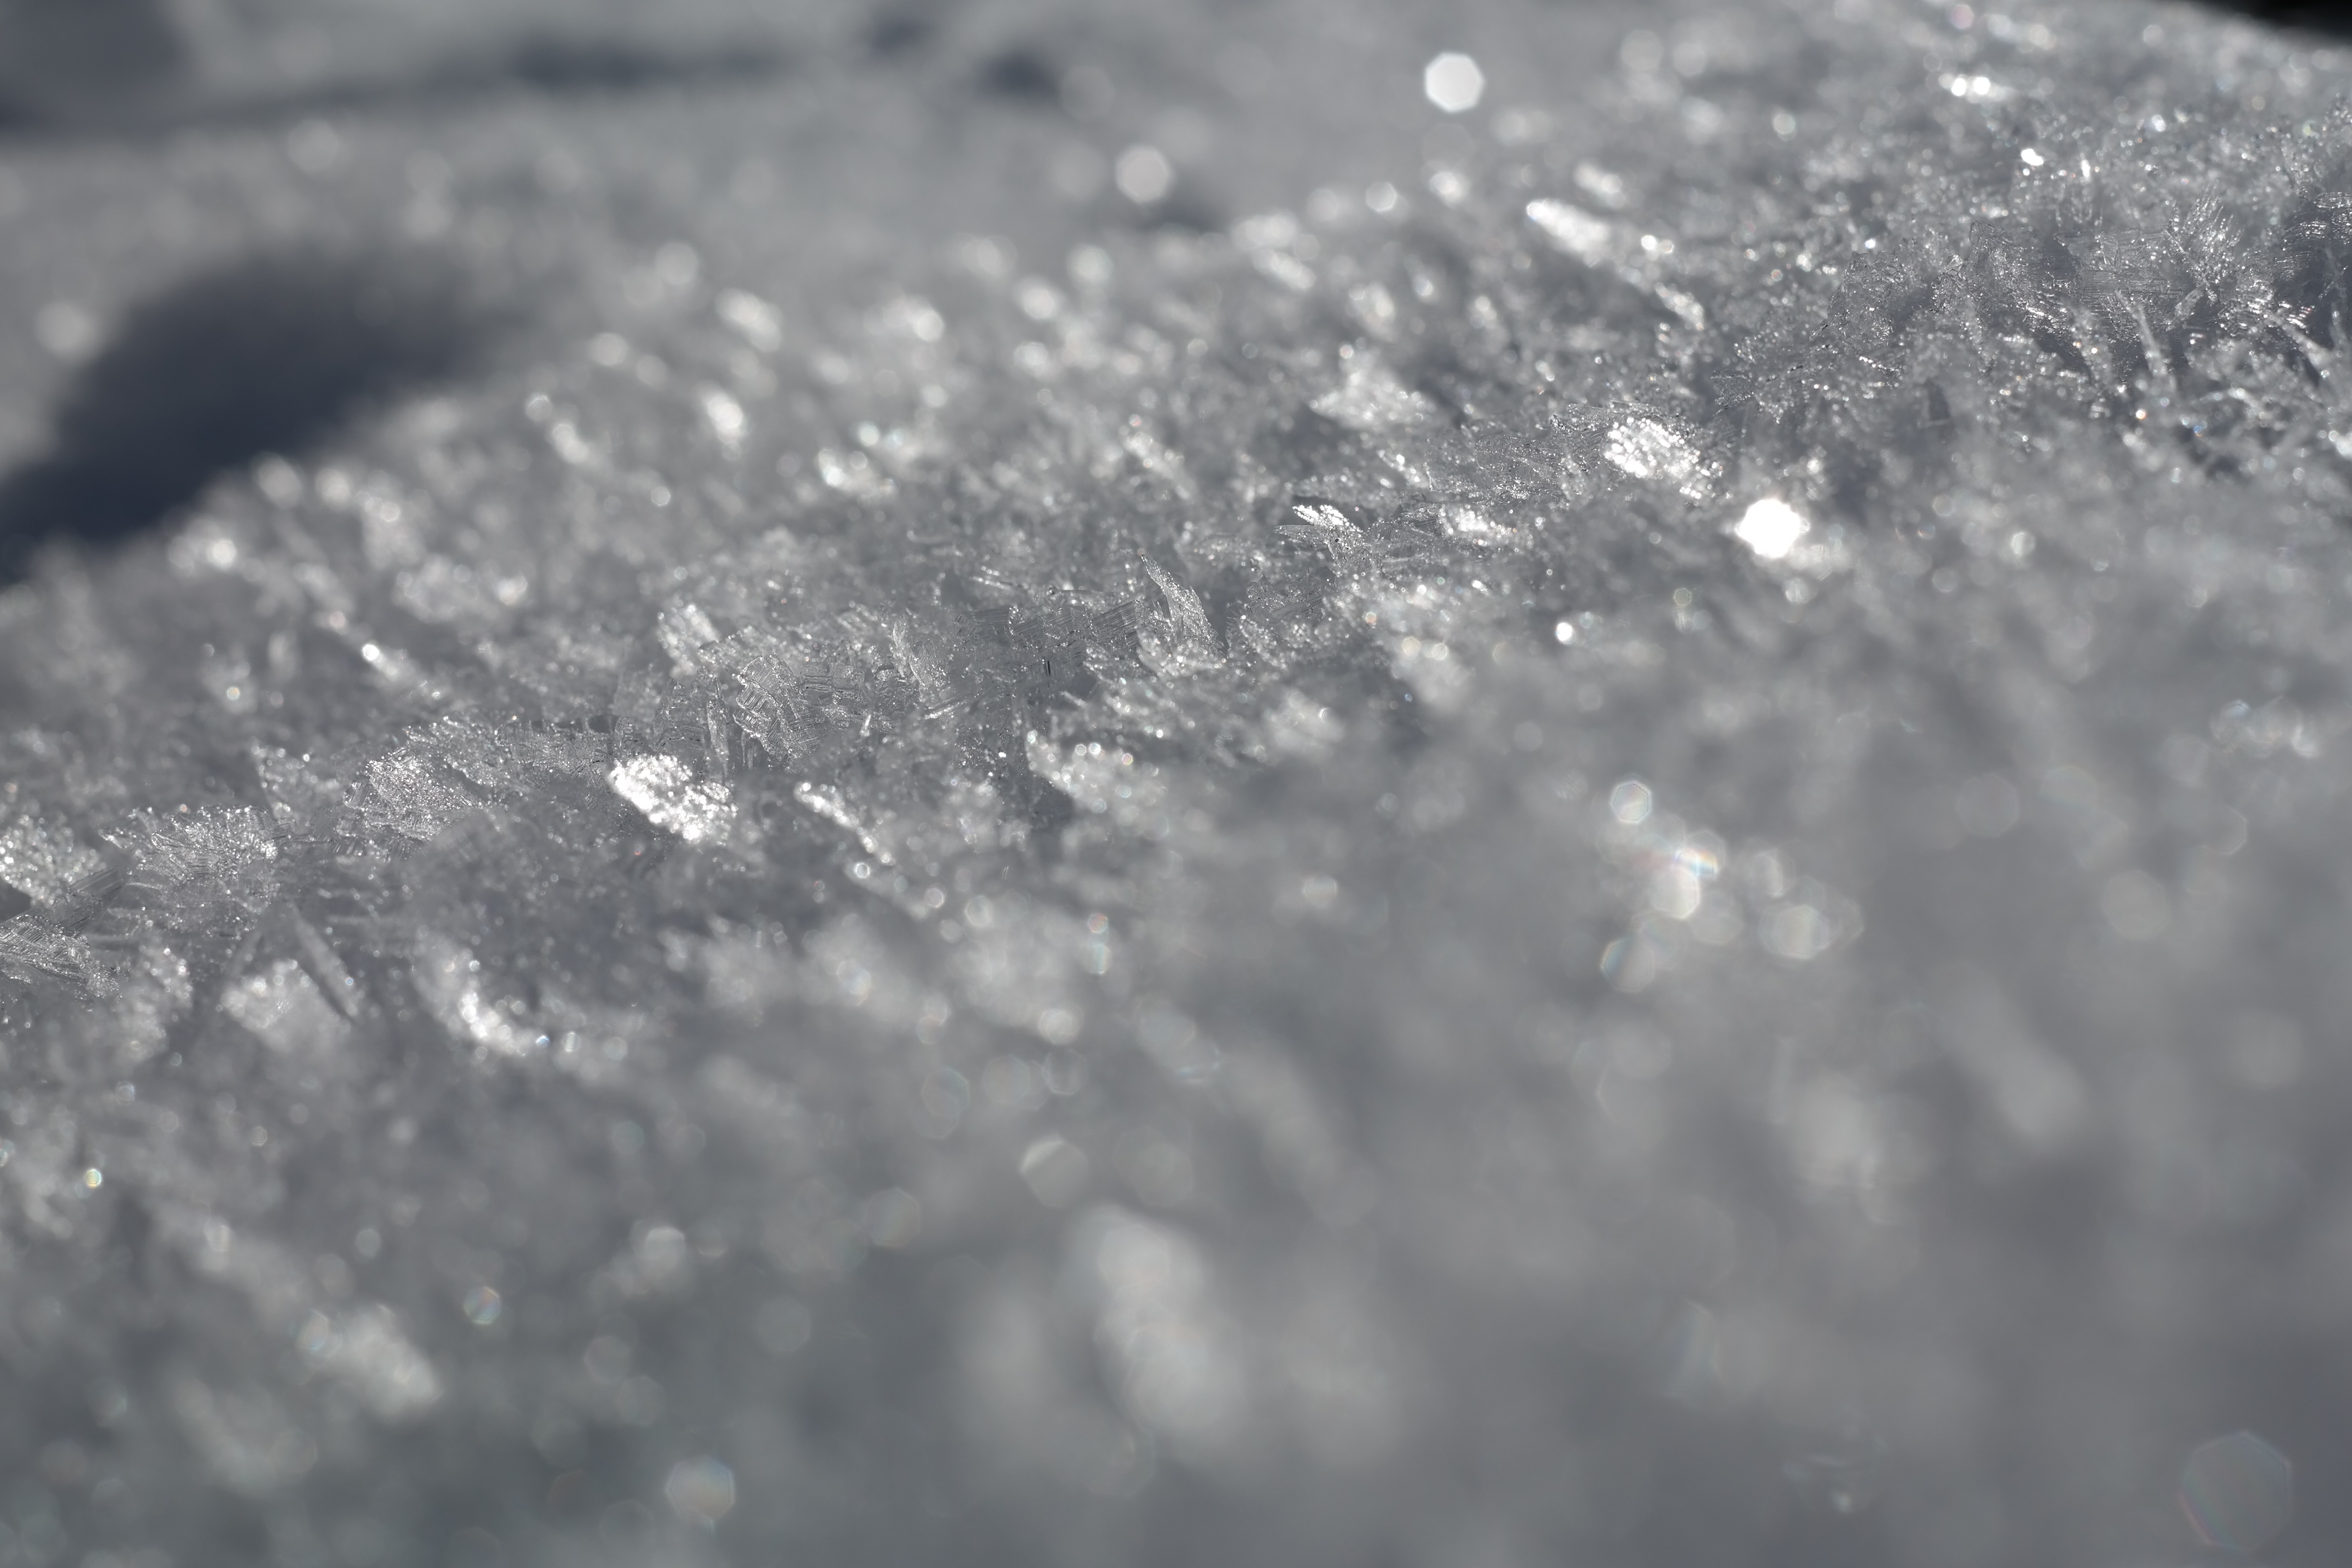
snow, cold, winter, black and white, white, photography, sunlight, texture, frost, ice, weather, monochrome, close up, icy, frosty, freezing, macro photography, eiskristalle, crystals, monochrome photography